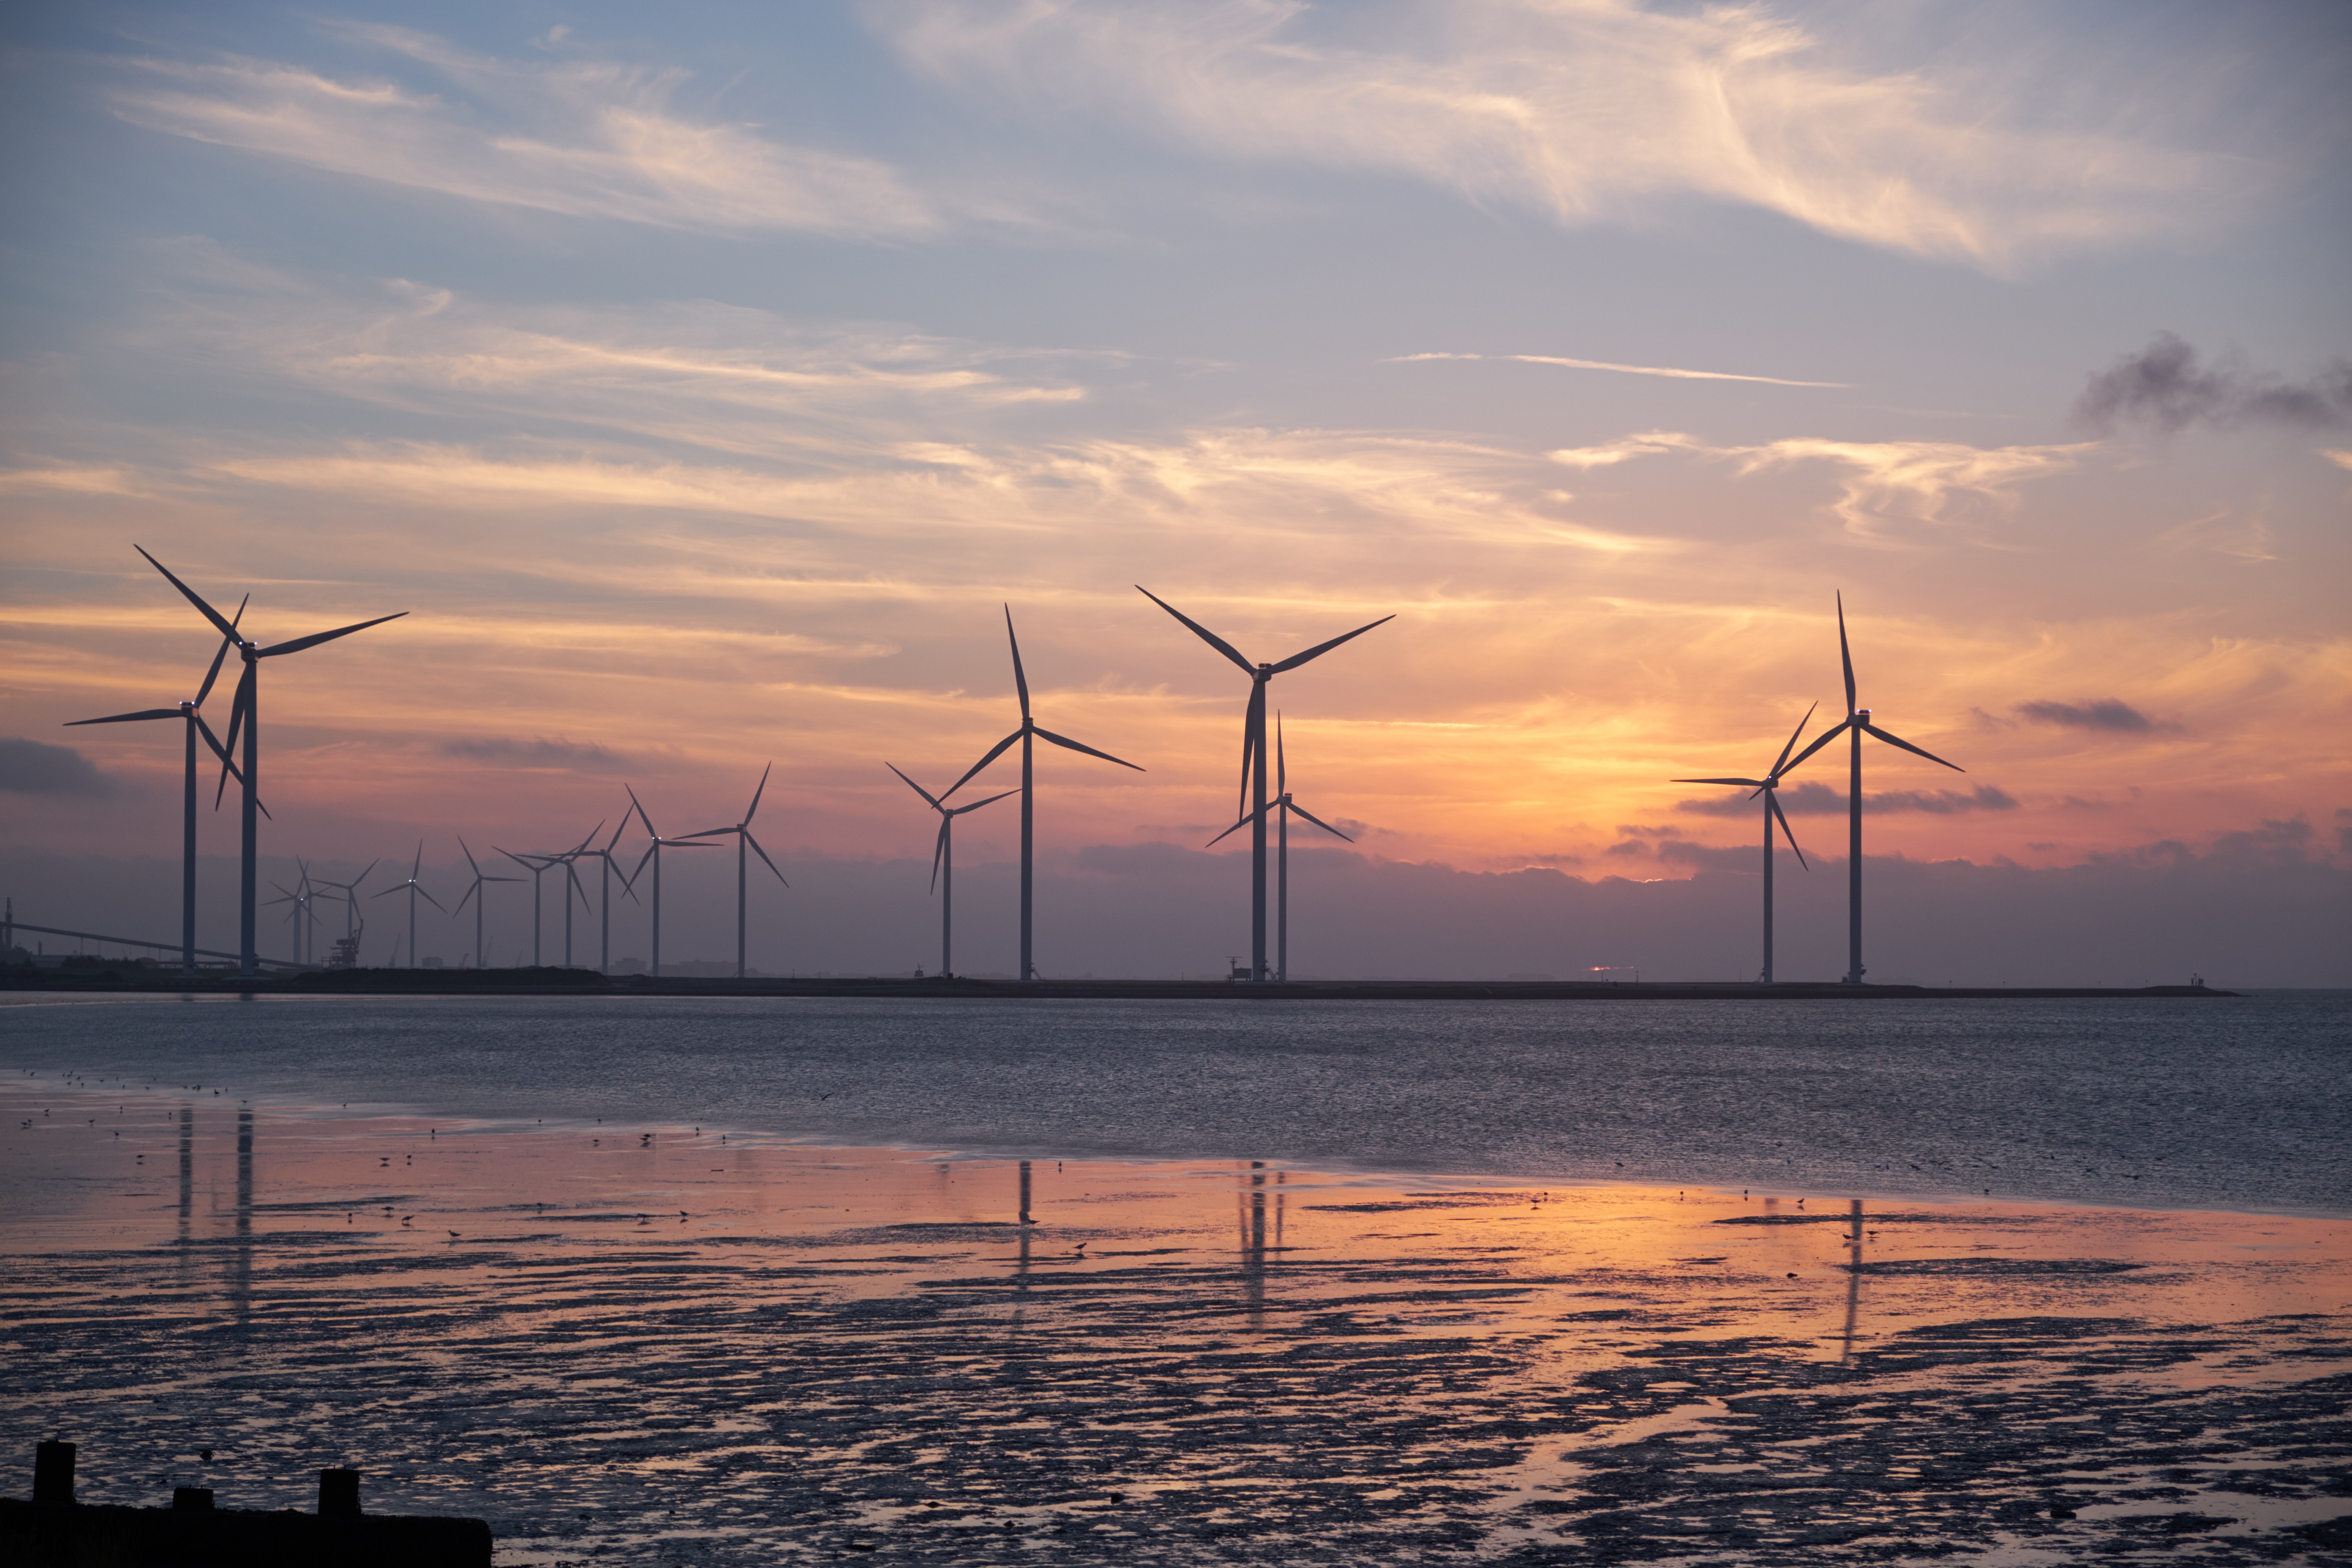
wind turbine, wind farm, windmill, sky, wind, water, atmospheric phenomenon, cloud, morning, atmosphere, evening, machine, sea, sunset, calm, horizon, sunlight, afterglow, public utility, dusk, landscape, reflection, ocean, dawn, electricity